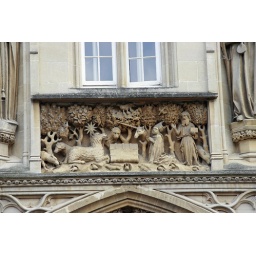
Found this on the wall of a house in Oxford